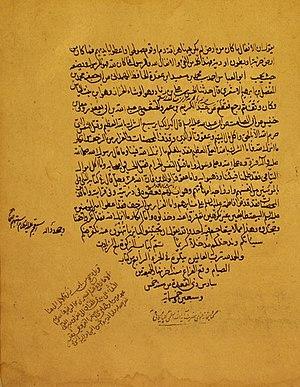
Tahdhib al-Ahkam est une collection de hadiths, par le spécialiste de Twelver Shia Hadith Abu Ja'far Muhammad Ibn Hasan Tusi, communément appelé Shaykh Tusi. Ce travail figure parmi les quatre livres de l'islam chiite. Il s'agit d'un commentaire sur Al-Muqni'ah par Al-Shaykh Al-Mufid, qui était un théologien chiite Twelver.